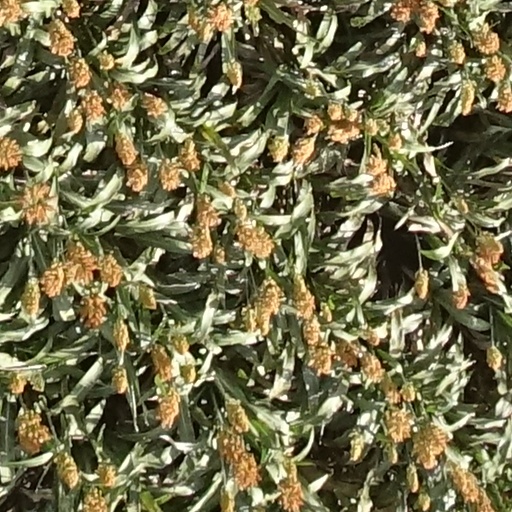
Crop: sorghum